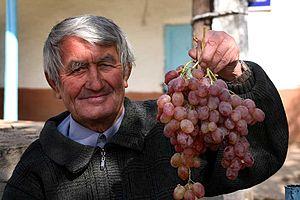
Les familles de cépages se sont diversifiées, depuis l'ère tertiaire, période à laquelle est apparu la vigne. Ces mutations successives sont le fait des périodes de glaciations et de réchauffement de la planète qui ont contraint cette espèce à s'adapter à des climats de plus en plus diversifiés.